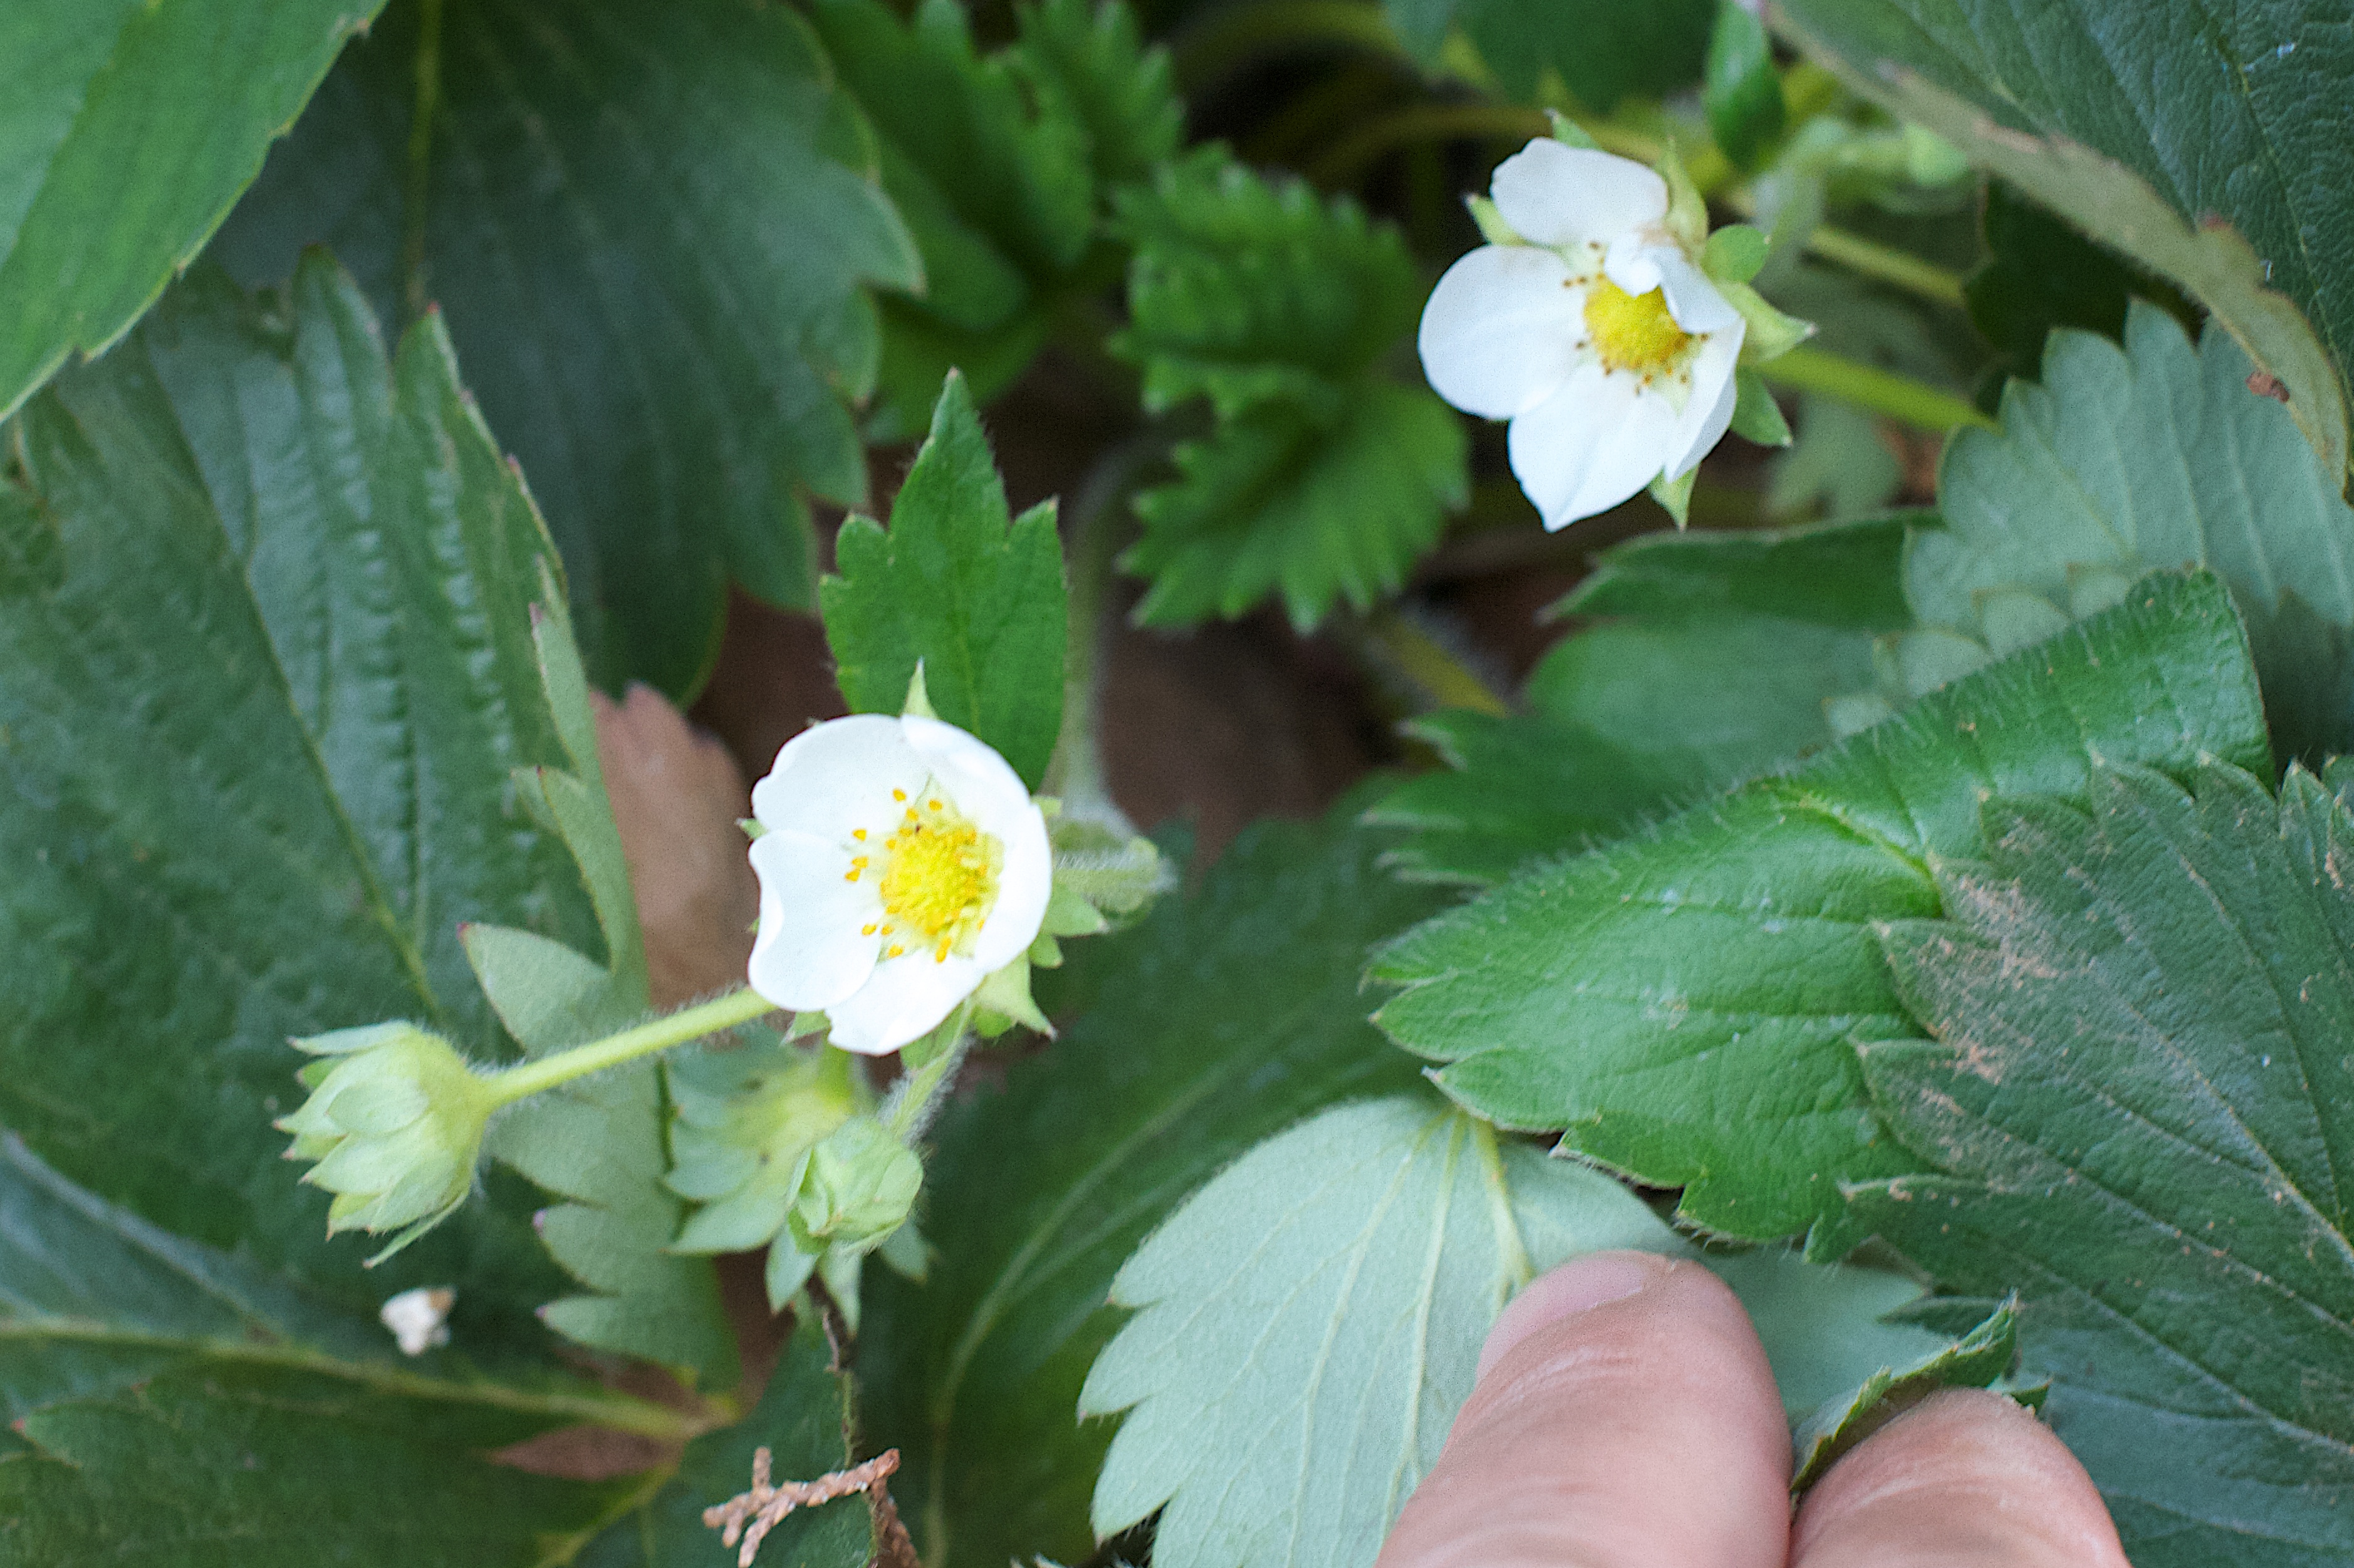
blossom, plant, leaf, flower, produce, botany, flora, wildflower, flowering plant, land plant